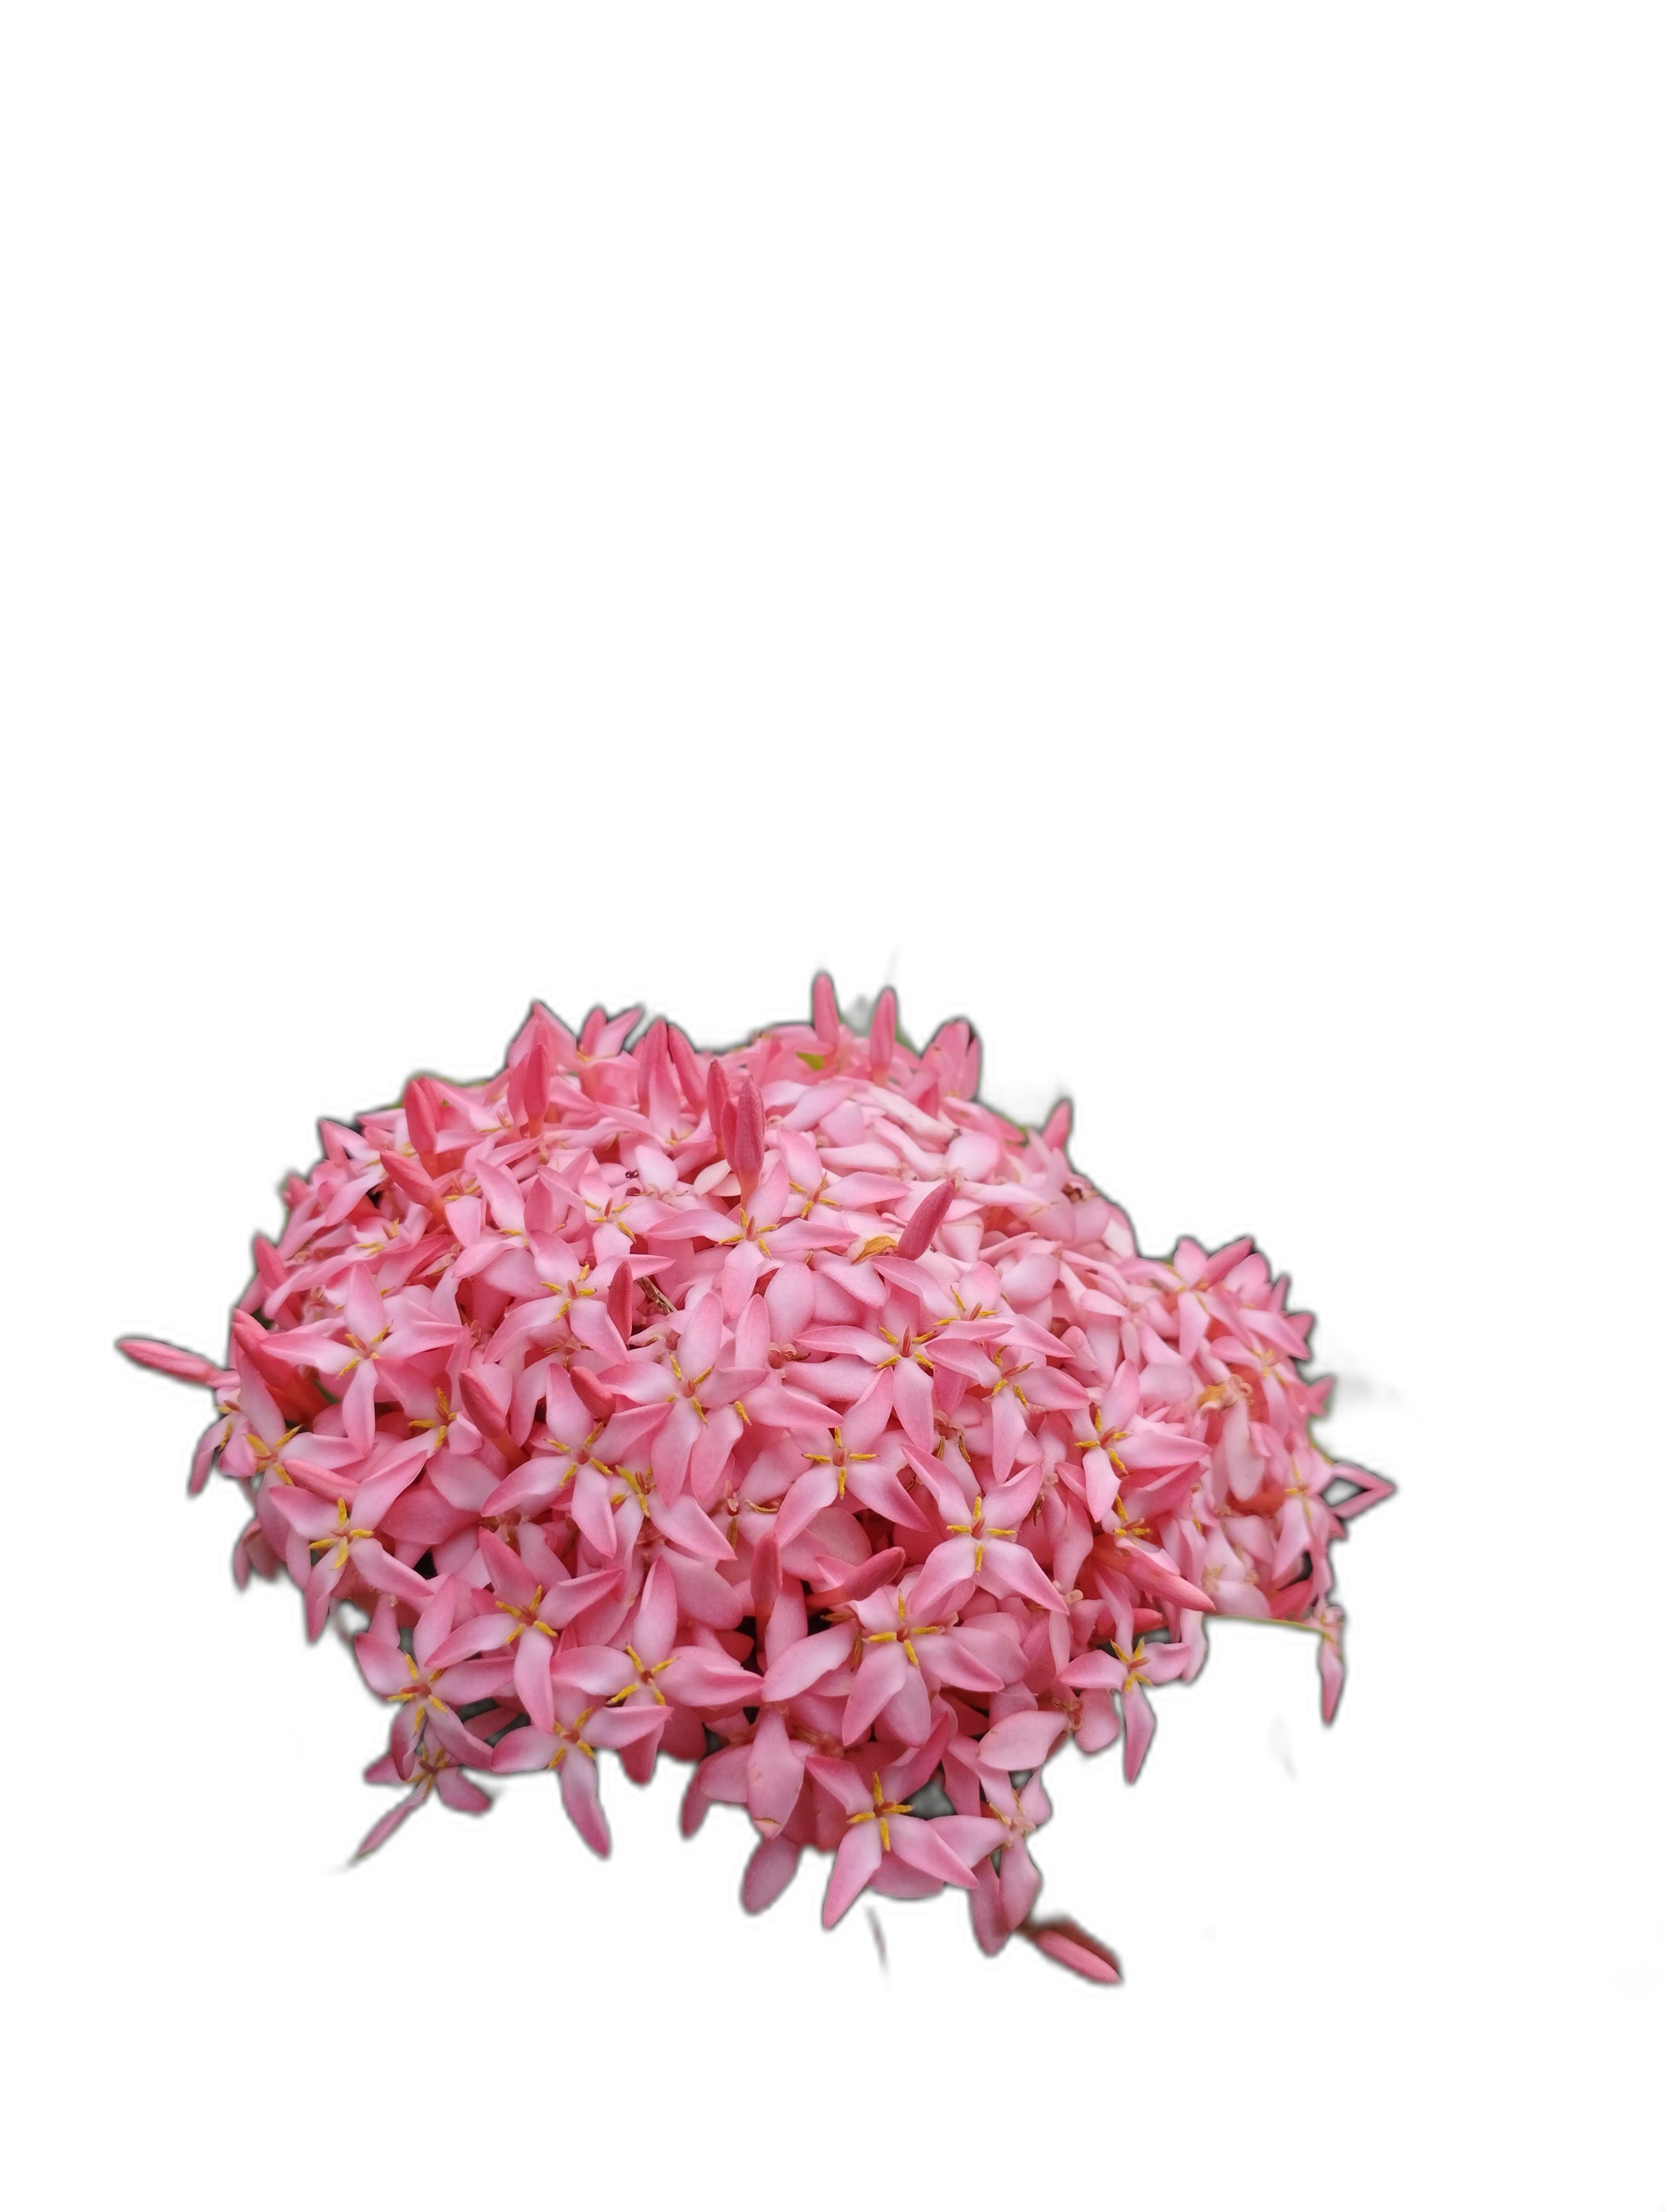
Label: Jungle geranium